Savita Bhabhi (film)

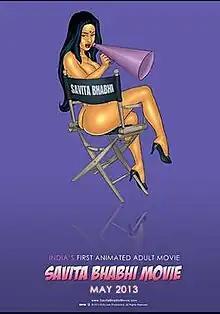

Savita Bhabhi is an Indian animated adult film created by businessman Puneet Agarwal (also known as Deshmukh). It was released on 4 May 2013. The film was released on Web in India because of censorship reasons.